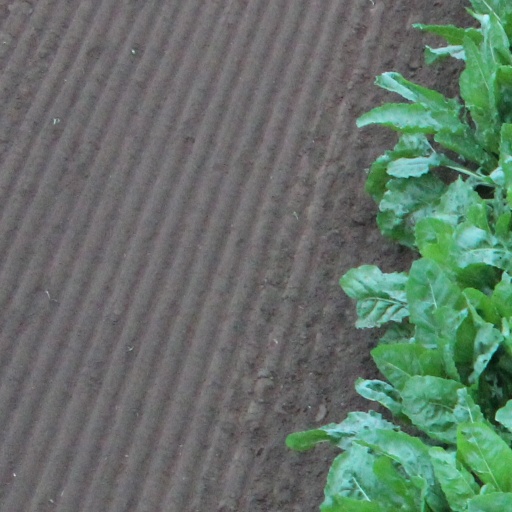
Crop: sugar beet